Withdrawal of United States troops from Iraq (2020–2021)

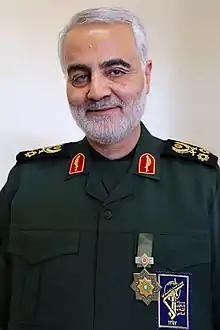
Iraq denounced the January 2020 killing of Iranian general Qasem Soleimani by the United States as a violation of its sovereignty.

The United States completed its prior withdrawal of troops in December 2011, concluding the Iraq War. In June 2014, the United States formed Combined Joint Task Force – Operation Inherent Resolve (CJTF-OIR) and re-intervened at the request of the Iraqi government due to the rise of the Islamic State of Iraq and the Levant (ISIL). Iran also intervened in Iraq in June 2014. On 9 December 2017, Iraq declared victory against ISIL, concluding the 2013–2017 War in Iraq and commencing the latest ISIL insurgency in Iraq.